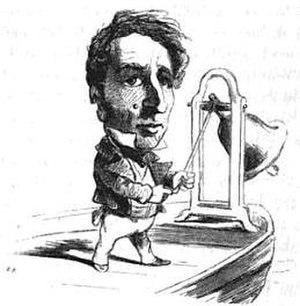
Caricature de Théobald de Lacrosse (1796-1865) par Cham.
Le baron Bertrand Théobald Joseph de Lacrosse est un militaire et un homme politique français, né à Brest 29 janvier 1796 et mort à Paris le 28 mars 1865. Proche de Louis-Napoléon Bonaparte, il fut ministre des Travaux publics à deux reprises sous la Deuxième République.